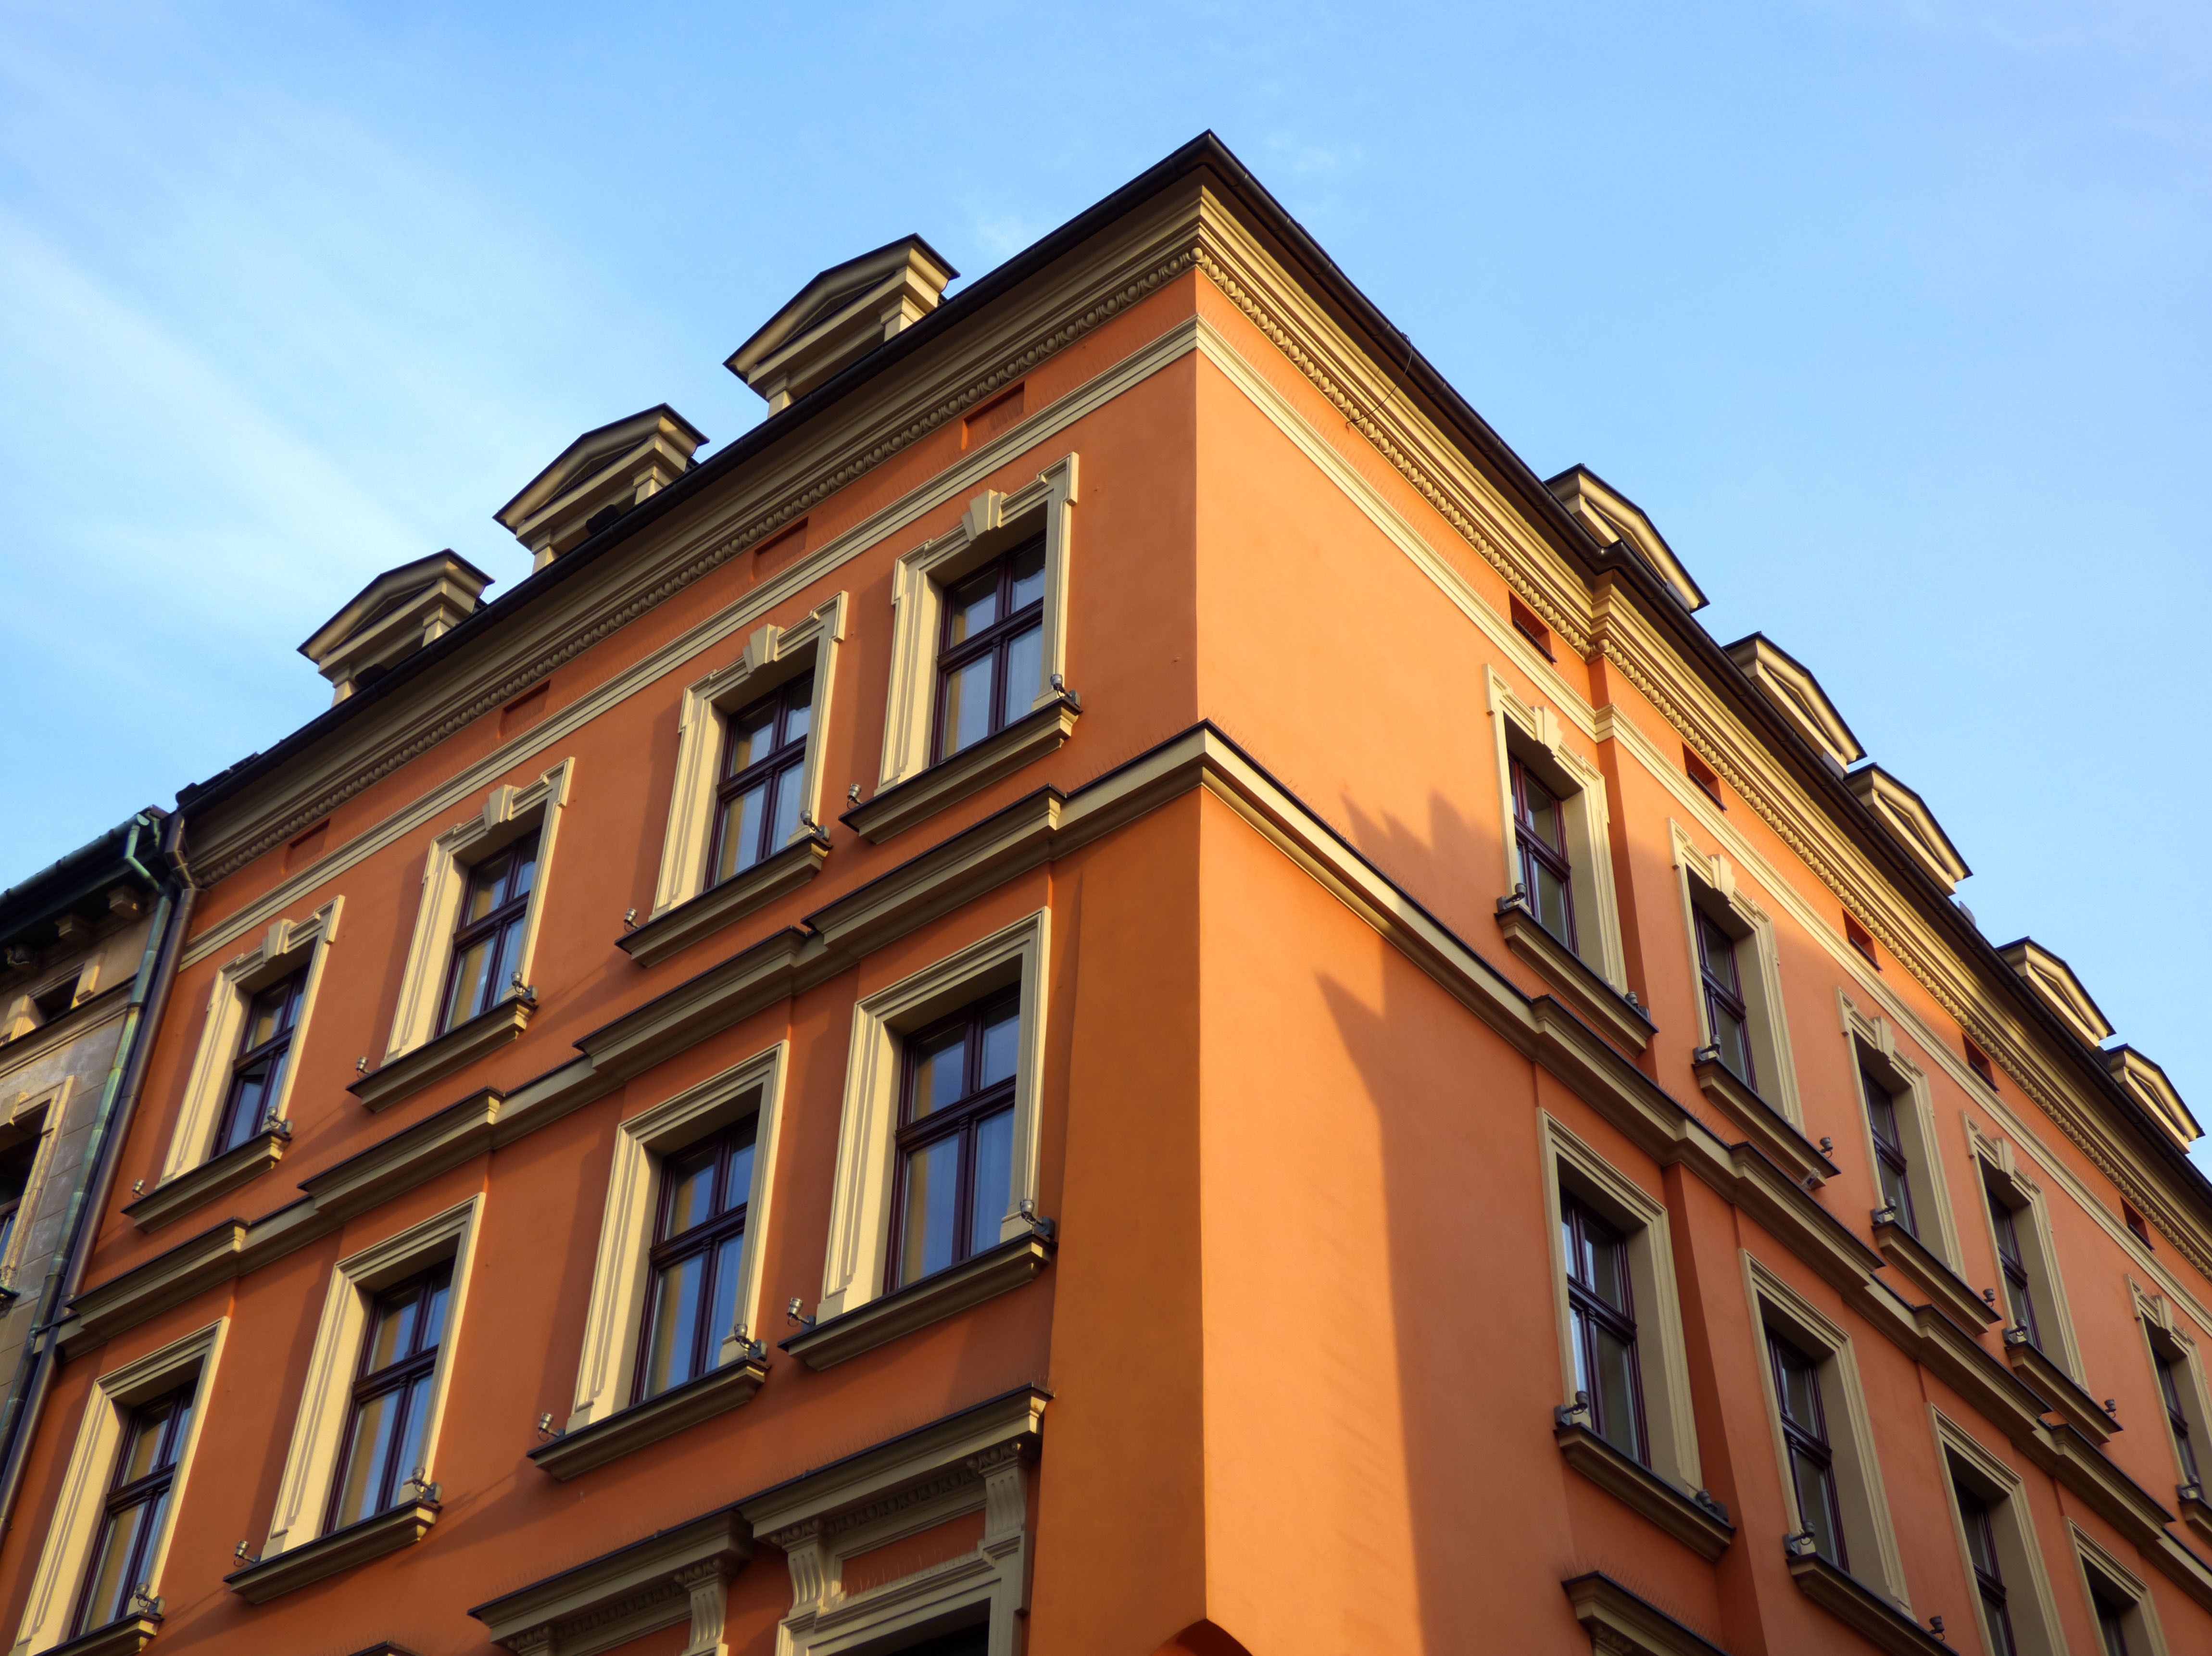
architecture, house, window, building, city, downtown, facade, property, lighting, apartment, tower block, the sun, krakow, neighbourhood, the prospect of, urban area, residential area